Cleveland Quartet

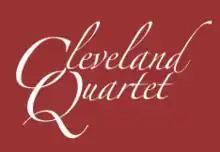
Official Cleveland Quartet logo

The Cleveland Quartet was a string quartet founded in 1969 by violinist Donald Weilerstein, at the time an instructor at the Cleveland Institute of Music, whose director Victor Babin had secured funding for an in-resident quartet (the institute's first) to be headed by Weilerstein. Weilerstein formed the group that summer at the Marlboro Music School and Festival with violinist Peter Salaff, violist Martha Strongin Katz, and cellist Paul Katz. The group was initially called the "New Cleveland Quartet." In 1971, the group left the Cleveland Institute because of disagreements over teaching loads and took up residency at the University at Buffalo, The State University of New York; they dropped the word "New" from their name at this time. In 1976, the quartet made their final change of residency and moved to the Eastman School of Music in Rochester, New York.